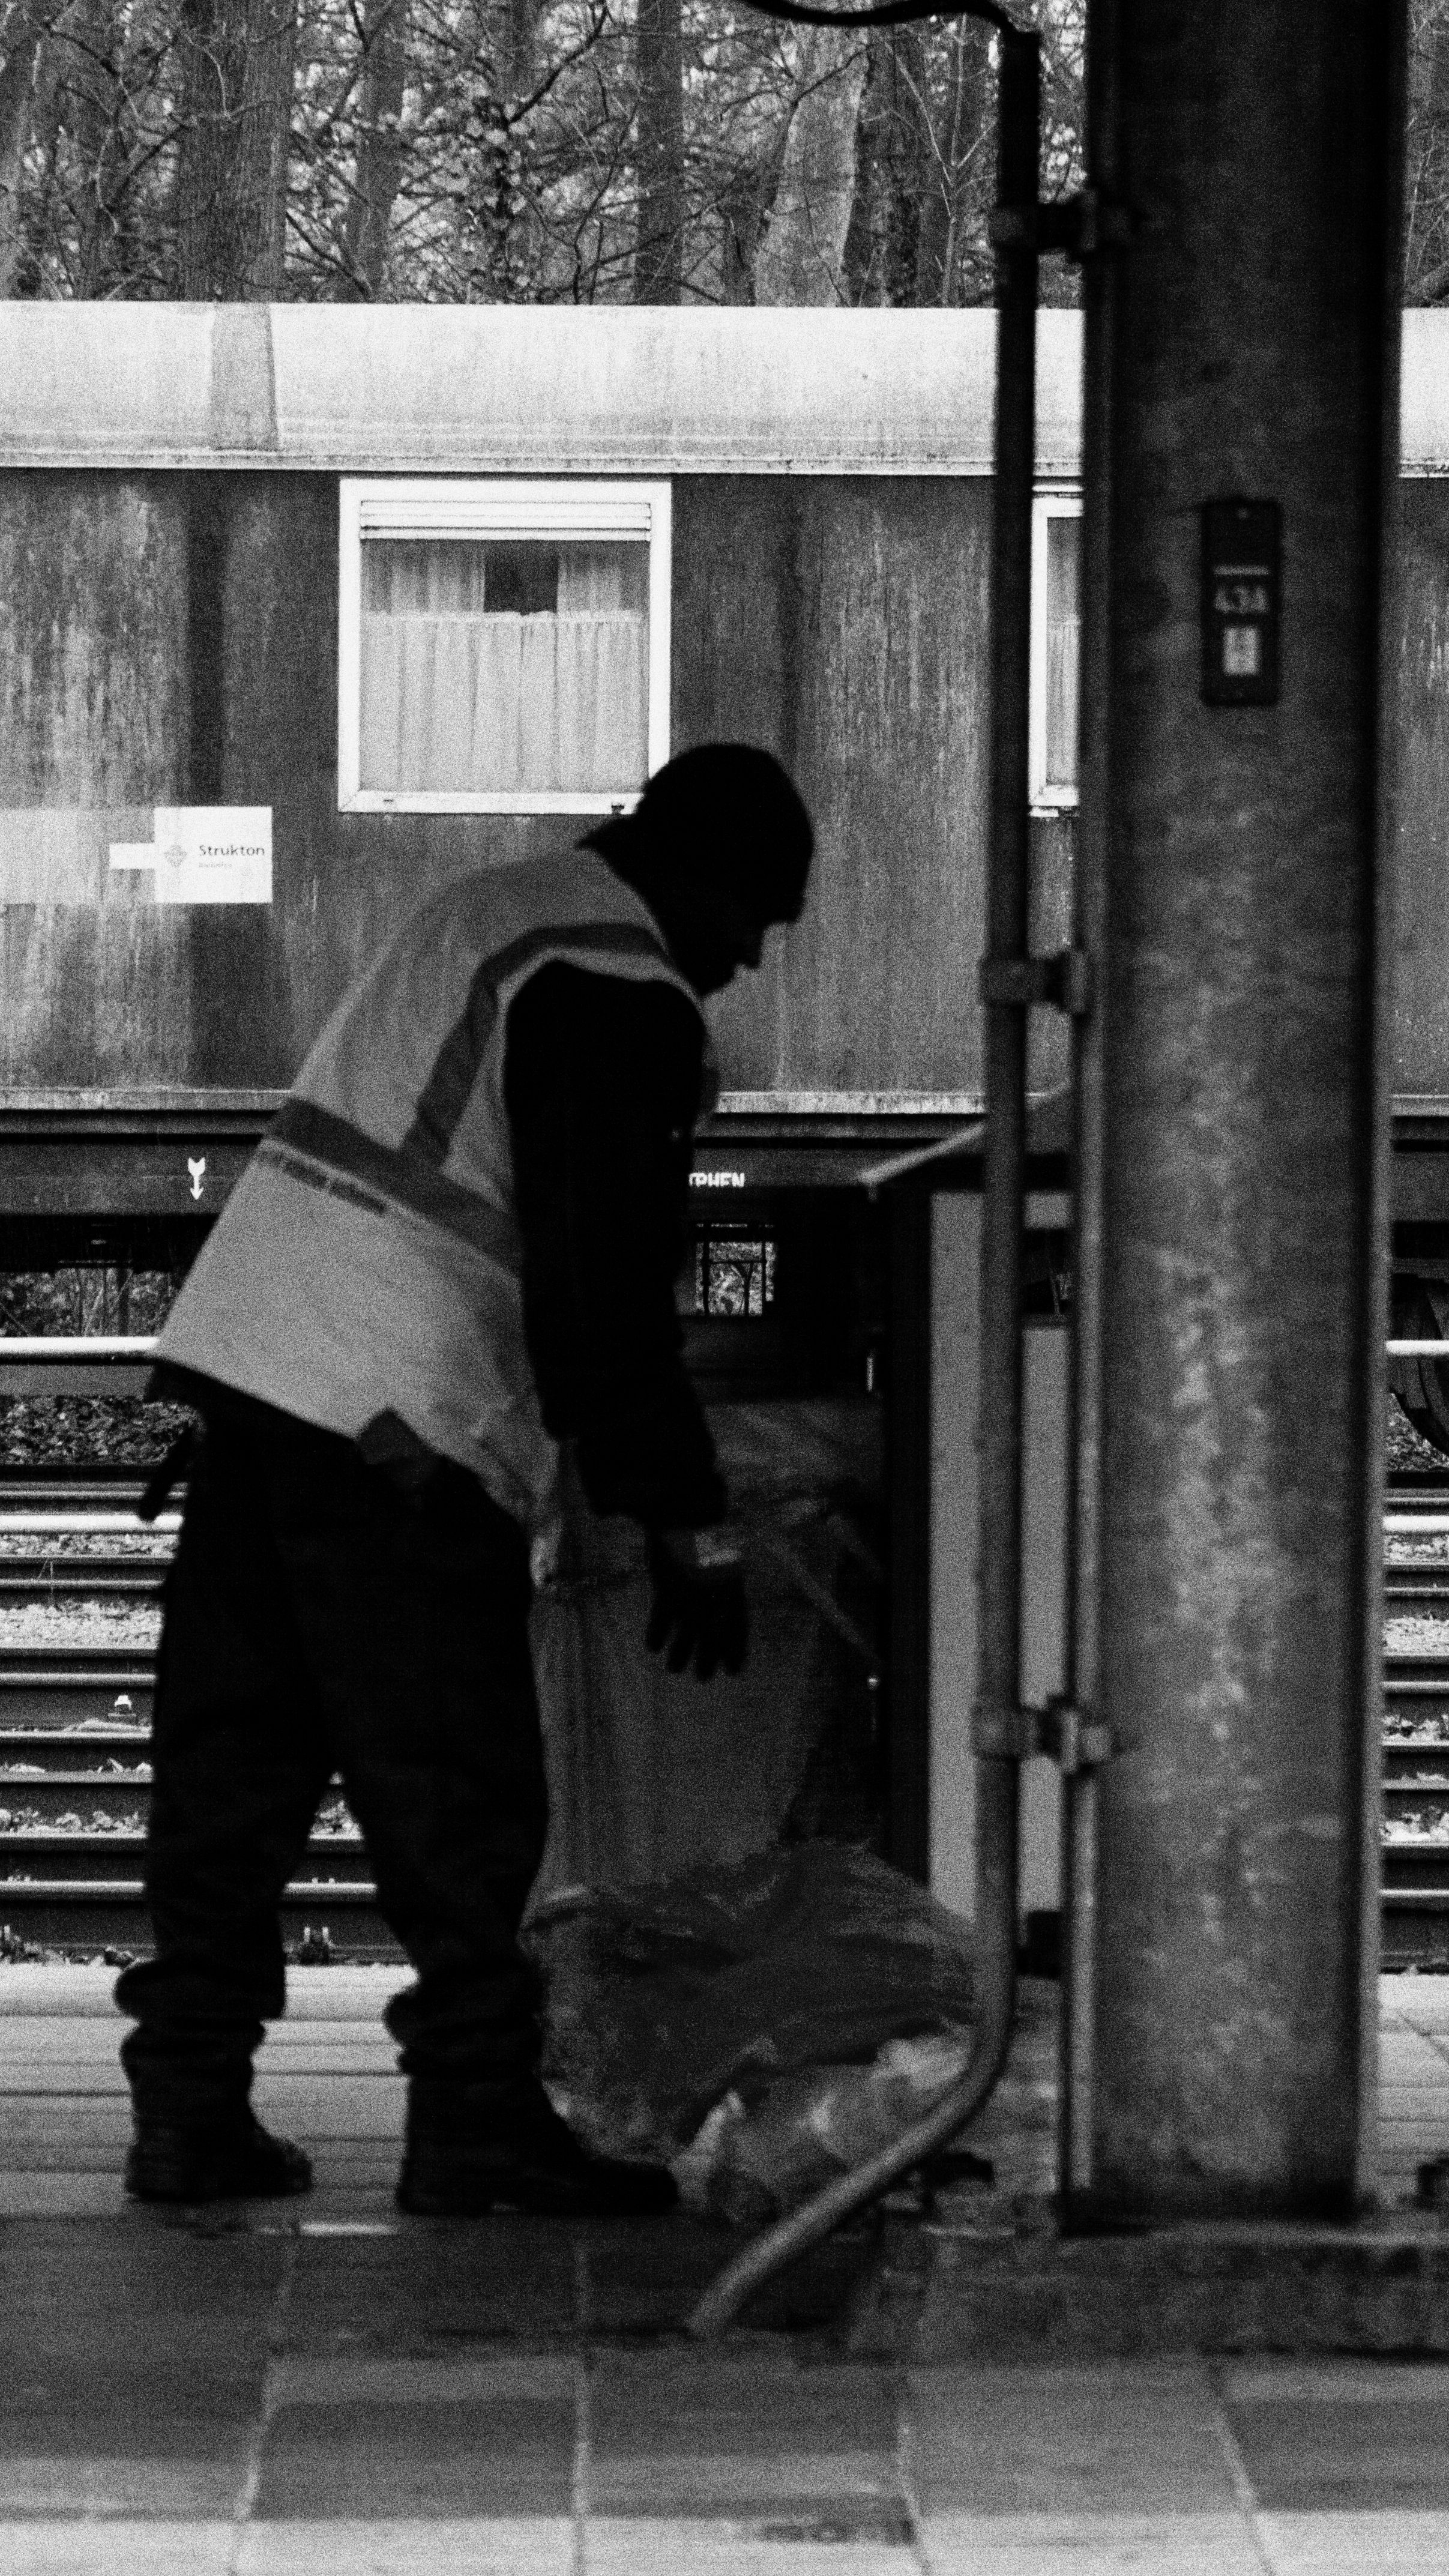
man, black and white, road, white, street, photography, van, rail, urban, photo, sitting, station, nikon, black, monochrome, art, holland, nederland, netherlands, de, gare, container, infrastructure, dutch, outdoorphotography, picture, photograph, snapshot, fotos, foto, fotografie, pd, kunst, werk, paulvandevelde, pdvandevelde, padagudaloma, natuurfotografie, landschapsfotografie, dordrecht, nederlandinfotos, evenementenfotografie, urbanfotografie, pvdvfotografie, pdvandeveldedordrecht, nederlandsefotografie, dutchphotogaraphy, totallydutch, fotografienederland, hollandsefotografie, fotografieholland, velde, prullenbak, vuilnis, afval, reiniging, vuilniszak, monochrome photography, film noir, human positions